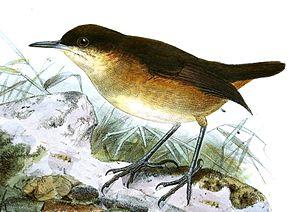
Amaurocichla est un genre monotypique de passereaux de la famille des Motacillidae. Il est endémique du sud de l'île de São Tomé.